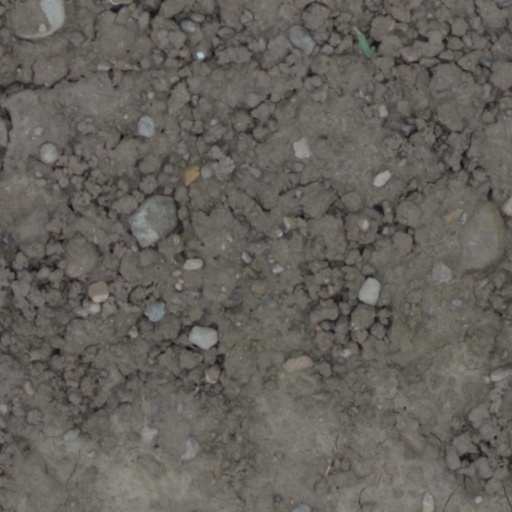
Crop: wheat